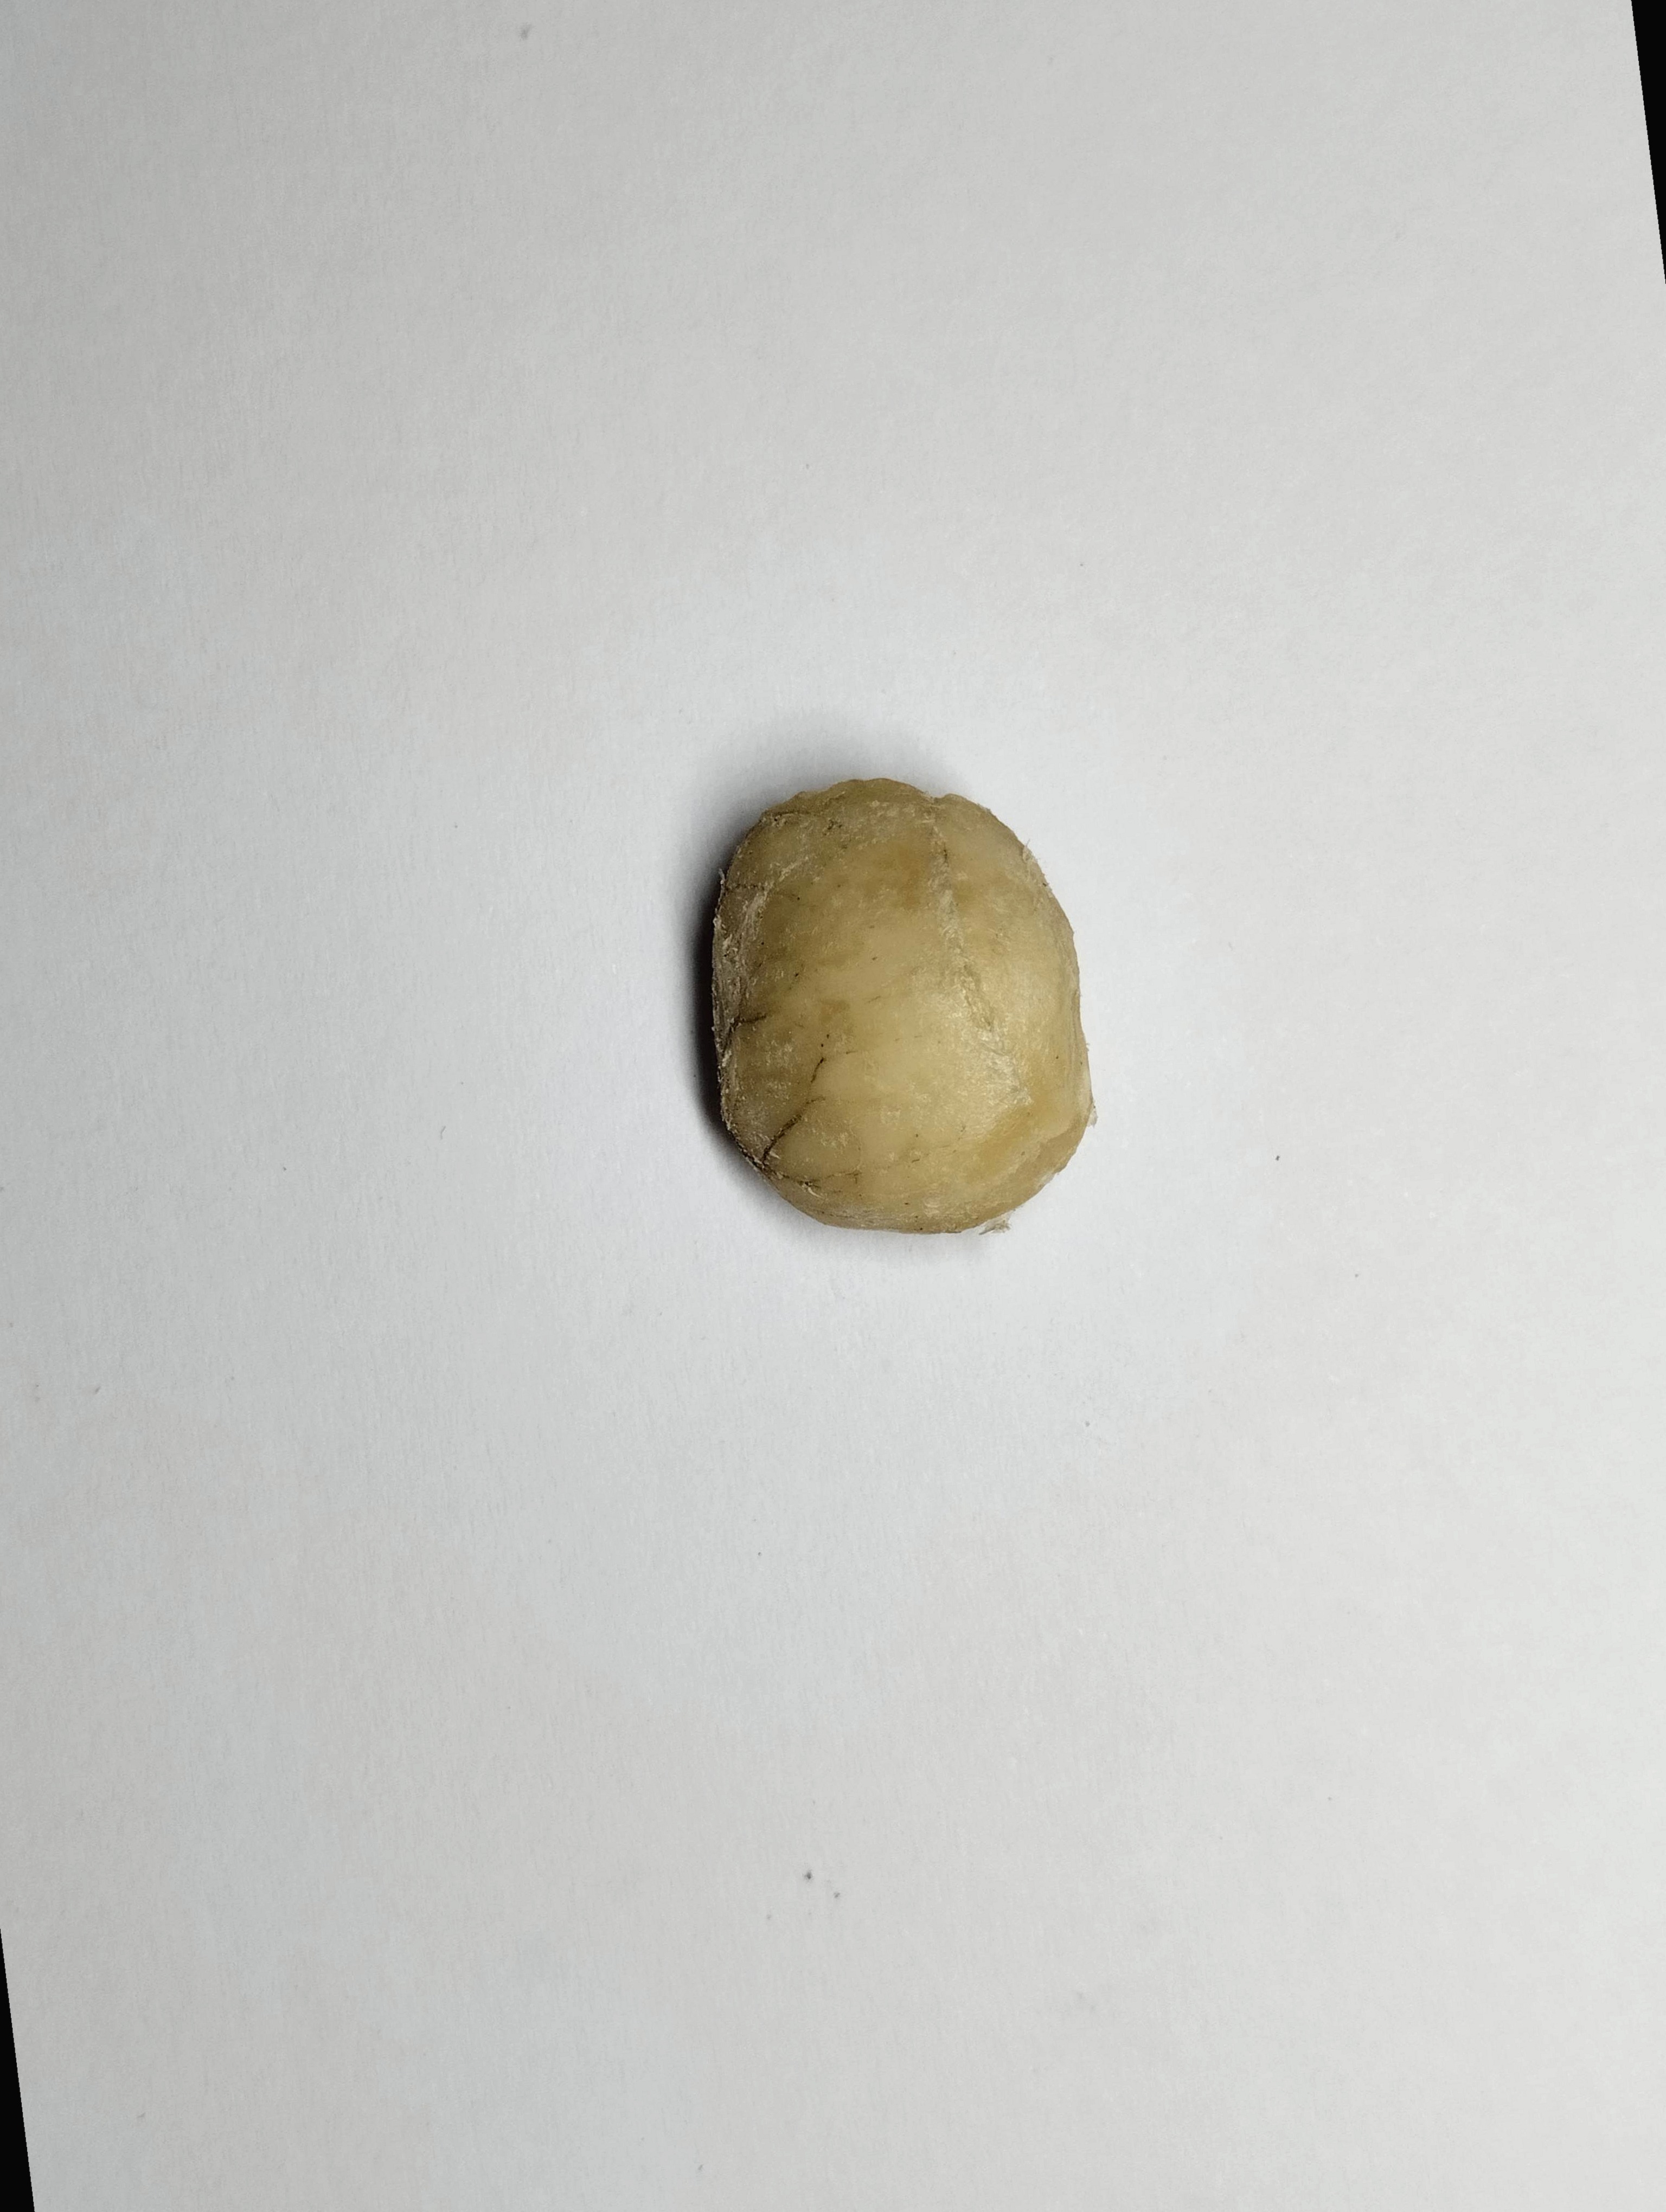
Label: bagus (good seed)